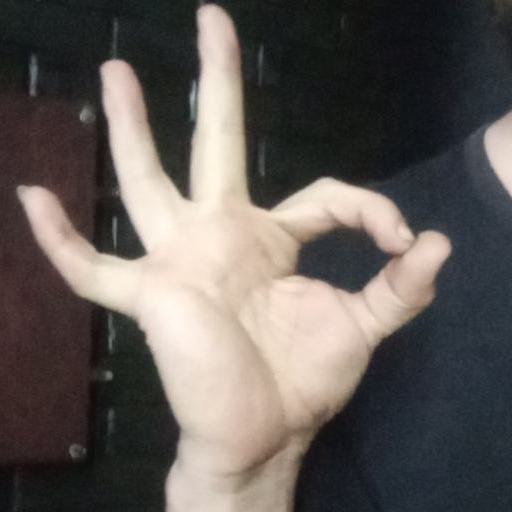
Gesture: ok